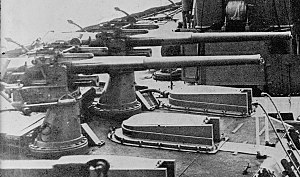
Dreadnought / Design / Bestykning / Sekundær bevæbning
12-punds anti-torpedobåds kanon placeret oven på et tårn på Dreadnought
Dreadnought var den fremherskende type af slagskibe i det 20. århundrede. Det britiske slagskib HMS Dreadnought havde en så stor betydning for udviklingen af slagskibe, da den blev søsat i 1906, at slagskibe, som blev bygget efter dette blev omtalt som 'dreadnoughts', og ældre slagskibe kom til at hedde præ-dreadnoughts. Skibets udformning indeholdt to revolutionerende fornyelser. For det første var skibet udelukkende bestykket med de største mulige kanoner og for det andet var skibet udstyret med dampturbiner. Ibrugtagningen af HMS Dreadnought satte gang i et fornyet våbenkapløb, fortrinsvis mellem Storbritannien og Det Tyske Kejserrige, men lande over hele kloden fulgte med efterhånden som den nye type krigsskibe blev et afgørende symbol på national styrke.